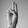
ASL letter: U